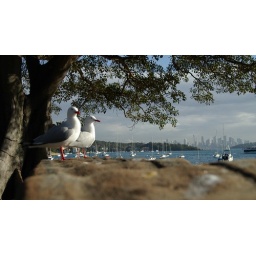
two birds sydney in back ground